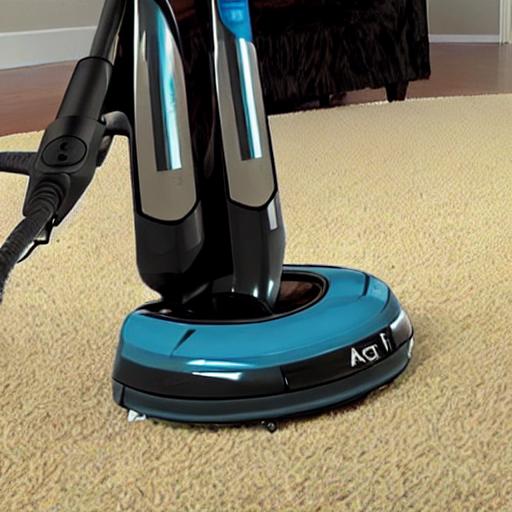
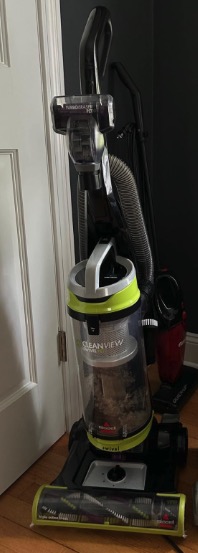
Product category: items_vacuum
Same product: no